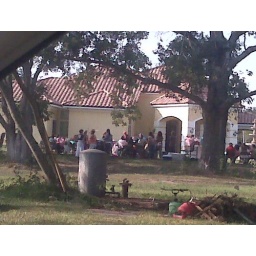
It looks so awesome! They have a DJ, a hostess in a pretty pink ballerina dress and a pinata! :D